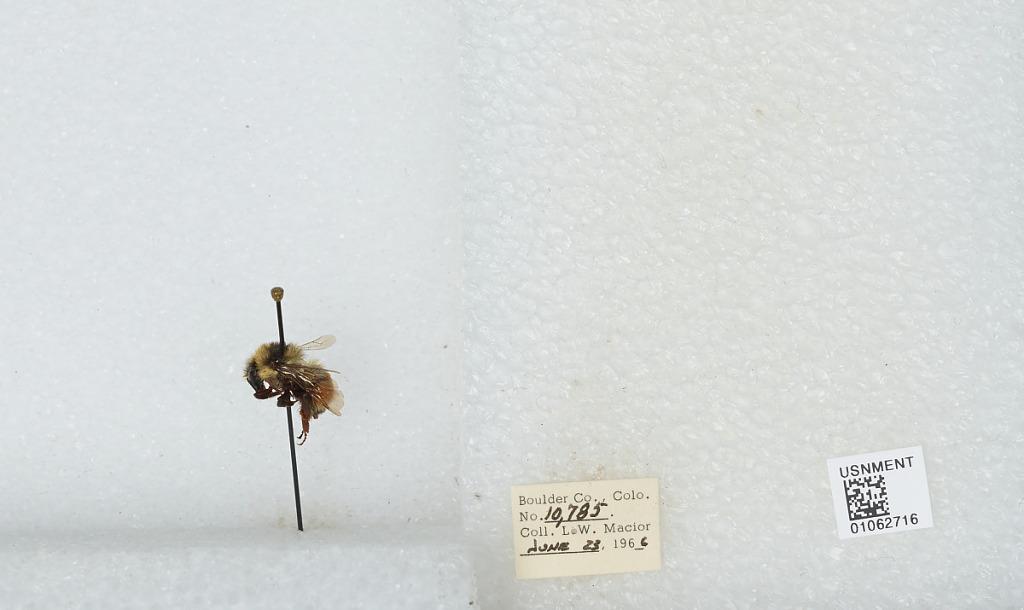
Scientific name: Bombus (Pyrobombus) bifarius Cresson
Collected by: L. Macior
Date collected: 1966-6-23
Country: United States
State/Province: Colorado
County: Boulder
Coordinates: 40.09, -105.36